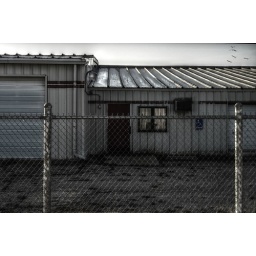
Empty building with a photographer in the window